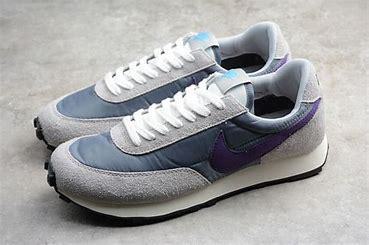
Brand: Nike
Model: Daybreak